Hákun Djurhuus

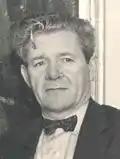
Djurhuus in 1954

Hákun Djurhuus (11 December 1908 – 22 September 1987) was the prime minister of the Faroe Islands from 1963 to 1967. He was born in Tórshavn.